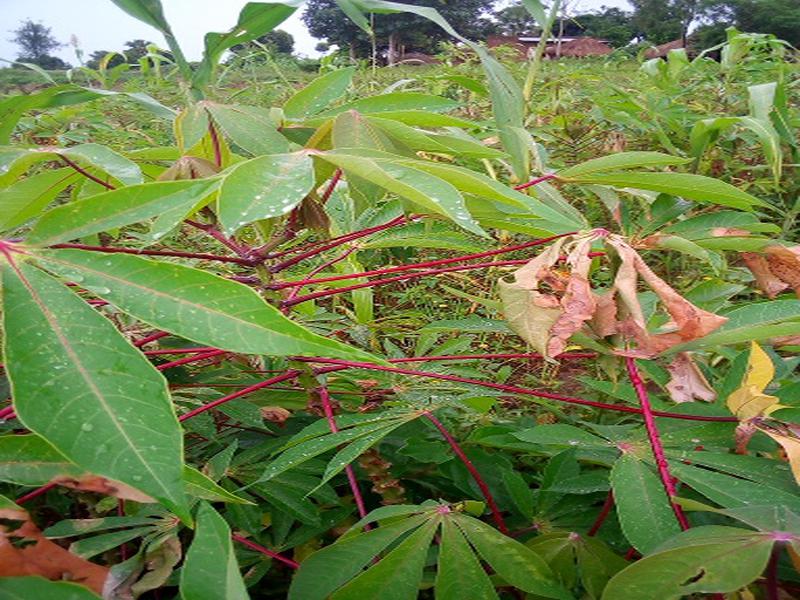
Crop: cassava
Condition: healthy